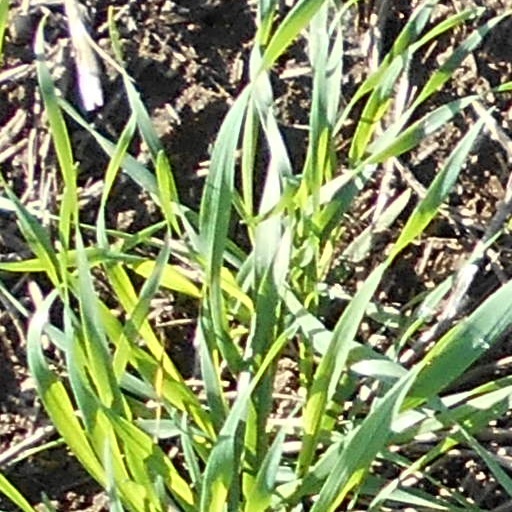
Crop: wheat